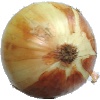
Label: Onion White 1